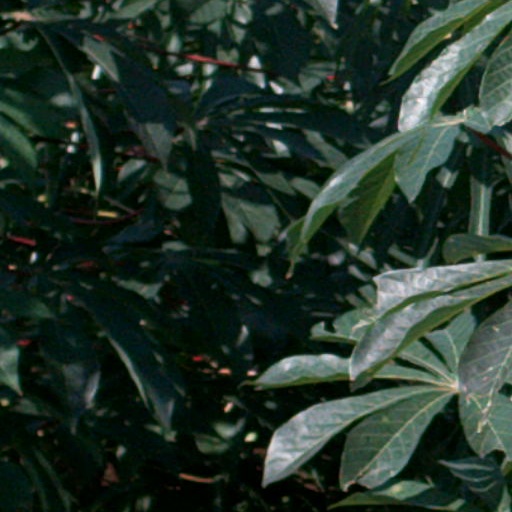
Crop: cassava